Lower Rio Grande Valley

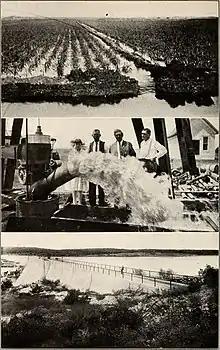
Irrigation outside of San Benito, Texas in 1916

At the turn of the 20th century trade and immigration between Mexico and the United States was a normal part of society. The development of the St. Louis, Brownsville, and Mexico Railway in 1903 and the irrigation of the Rio Grande allowed the Rio Grande Valley to develop into profitable farmland. Droughts in the 1890s and early 1900s caused smaller farmers and cattle ranchers to lose their lands. Rich white settlers brought by the railroad bought the land and displaced the Tejano ranchers.